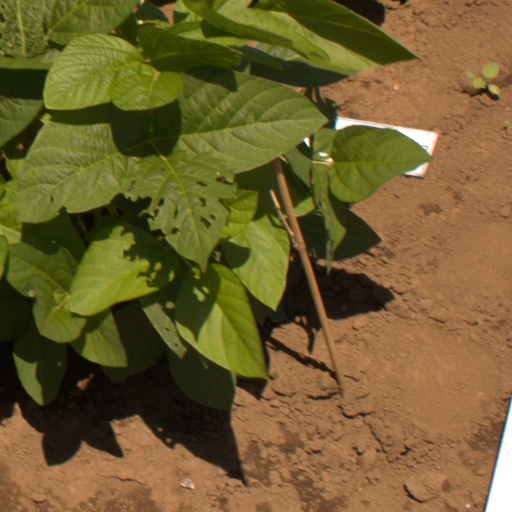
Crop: soybean